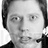
Emotion: surprise